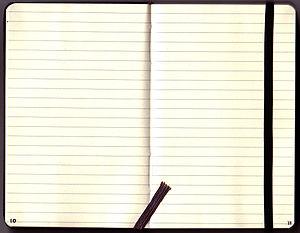
Moleskine est une marque de carnets de notes dotés d’un rabat élastique, qui étaient à l’origine dotés d'une couverture en toile cirée inspirée d’un tissu particulier, la moleskine.